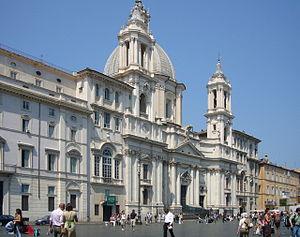
Sainte-Agnès-en-Agone est un titre cardinalice institué par le pape Léon X le 6 juillet 1517 après le consistoire du 1ᵉʳ juillet 1517 au cours duquel il augmenta notablement le nombre des cardinaux. C'est alors un titre donné à un cardinal-prêtre associé à la paroisse de Sainte-Agnès en Agone. Le titre est supprimé le 5 octobre 1654 par le pape Innocent XI qui le remplace par le titre de Sainte-Agnès-hors-les-Murs.